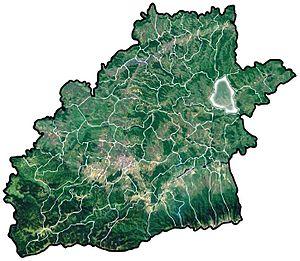
Agnita est une ville du județ de Sibiu.